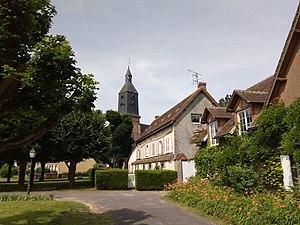
Place de l'église à Tremblay-Le-Vicomte
Tremblay-les-Villages est une commune française située dans le département d'Eure-et-Loir en région Centre-Val de Loire.